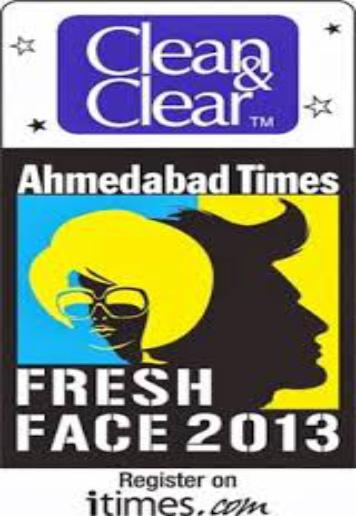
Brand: Clear Clean
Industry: Necessities